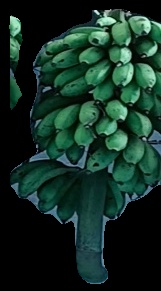
Variety: rasbale
Grade: grade2